Li Keran

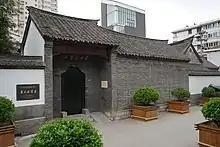
Former Residence of Li Keran in Xuzhou

Li was born Li Yongshun on 26 March 1907 in Xuzhou, Jiangsu province; his parents were illiterate.